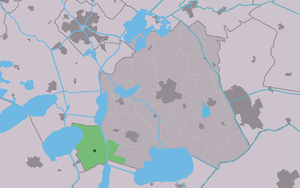
Tjerkgaast est un village de la commune néerlandaise de De Fryske Marren, situé dans la province de Frise.